Connie J. Bonslagel

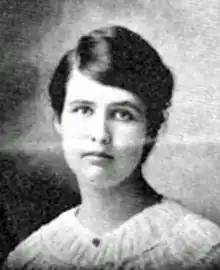
Connie Bonslagel, from the 1905 yearbook of the Mississippi State College for Women

Constance Josephine Bonslagel (August 14, 1885 – May 21, 1950) was the Arkansas home demonstration agent for over 30 years, working under the auspices of the United States Department of Agriculture. During the Great Depression she was the assistant director of the Rehabilitation Division of the Federal Resettlement Administration.